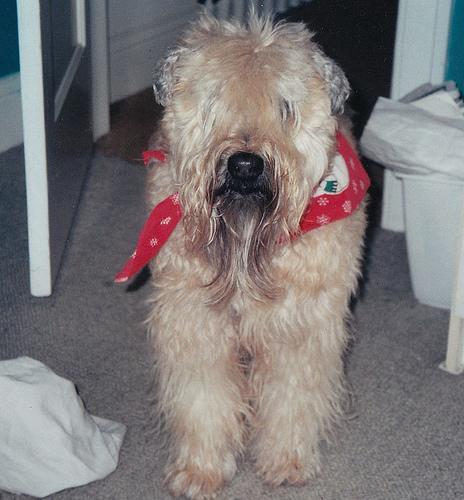
wheaten terrier